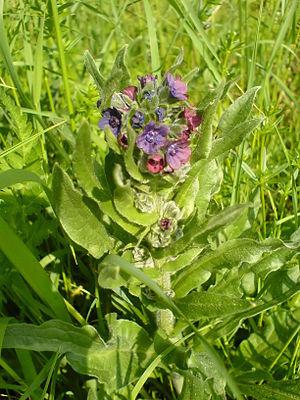
La Cynoglosse officinale ou la Langue de chien est une plante herbacée de la famille des Boraginacées.